Grigory Karasin

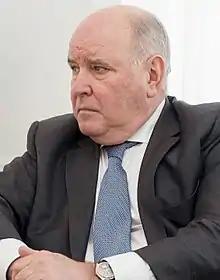
Karasin in 2018

Grigory Borisovich Karasin (born 23 August 1949) is a Russian politician and diplomat is currently the Senator from Sakhalin Oblast since 12 September 2019